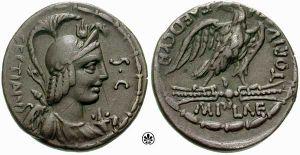
Déesse romaine, à l'origine sabine, qui avait des bois sacrés à Reate, près du lac de Cutiliae, et un temple à Rome.